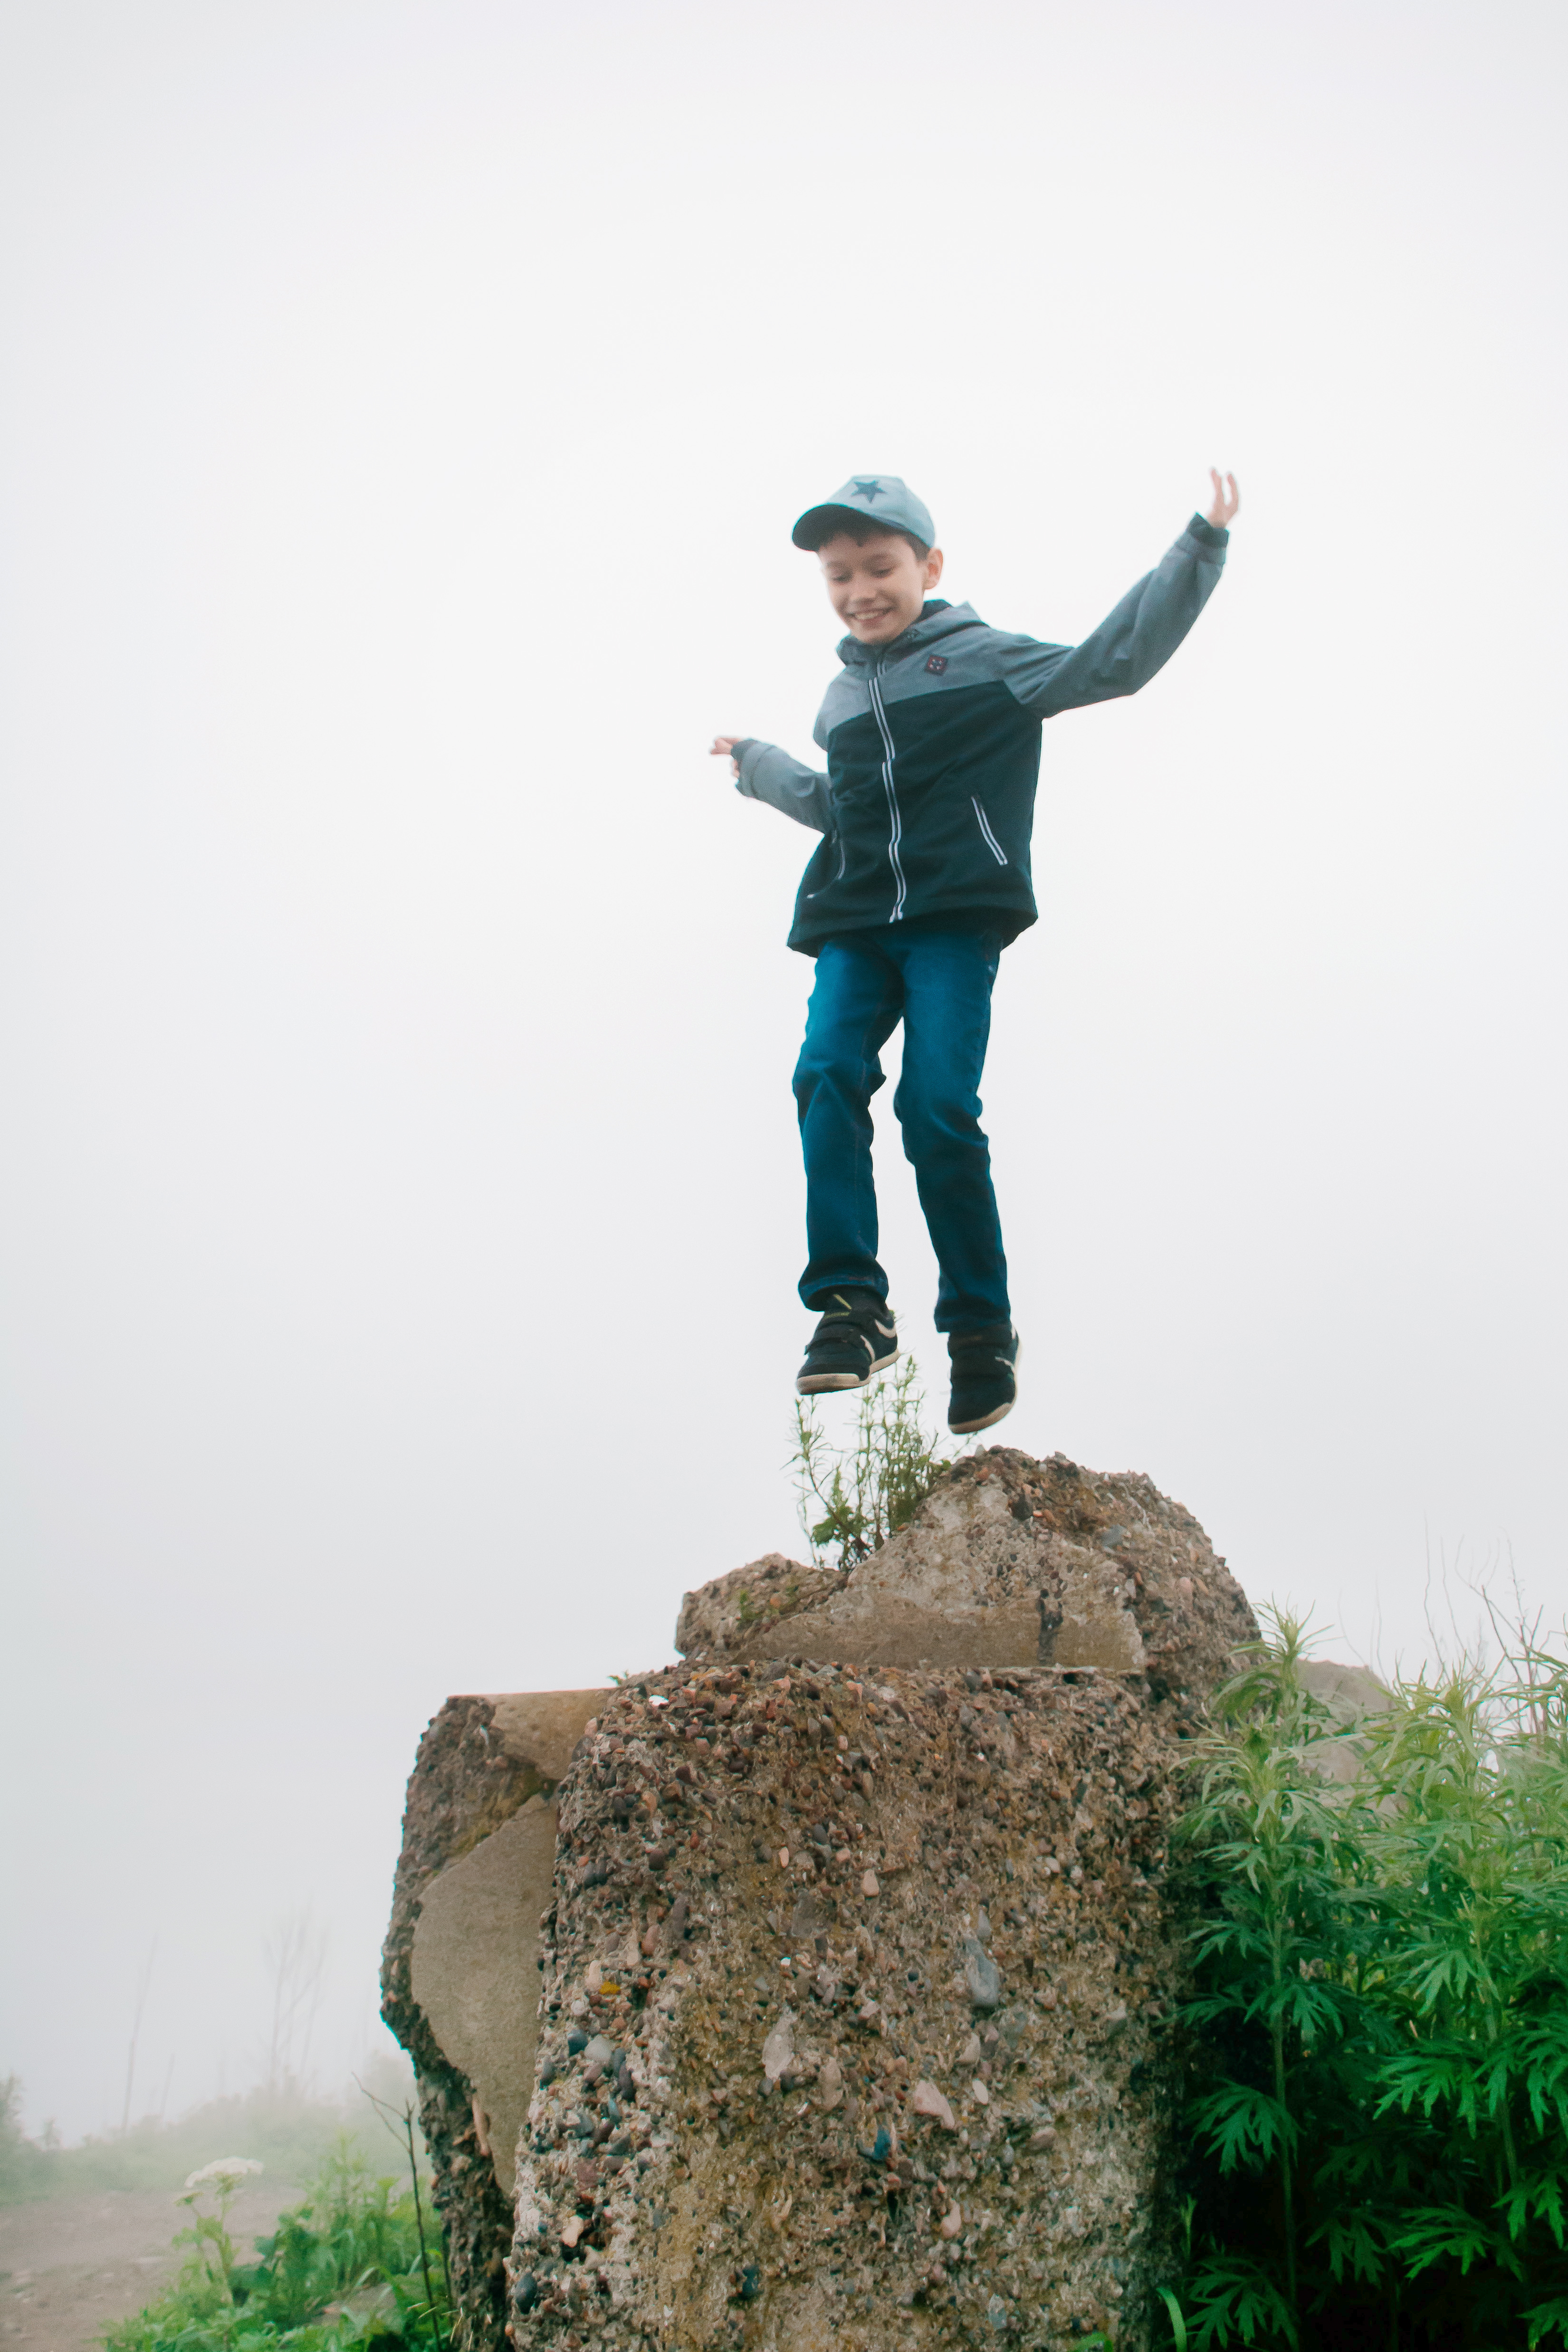
boy, jumping, fog, People in nature, green, atmospheric phenomenon, standing, fun, grass, mist, rock, recreation, adventure, plant, vacation, happy, hill, child, mountain, tourism